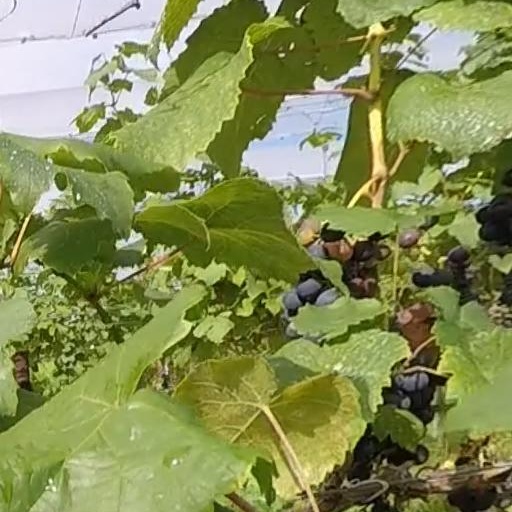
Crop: grape